Nissan Pulsar

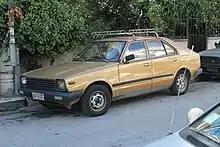
1981-1982 Datsun Cherry DX 5-door (Europe)

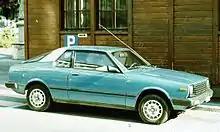
1981–1982 Datsun Cherry coupé (Europe)

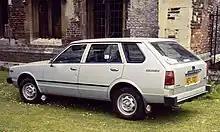
1981-1982 Datsun Cherry wagon (Europe)

This model was known as the Datsun Cherry or Datsun 100A/120A/130A/140A/150A in Europe and most of Asia, and the Datsun 310 in the US and Canada. It was exported to Australia, New Zealand, South Africa, and Malaysia with the Datsun Pulsar name. It entered the Australian market in October 1980, with the facelift arriving in October 1981. In New Zealand the facelift model was locally assembled from late 1981, effectively replacing the previous generation 100A which was built and sold locally in the mid-1970s. The Datsun Pulsar was also locally assembled in South Africa and in Malaysia by Tan Chong Motor. Some late South African Pulsars use the square Skyline-style head- and taillights from the Langley, including on the well-equipped Pulsar Panache model.